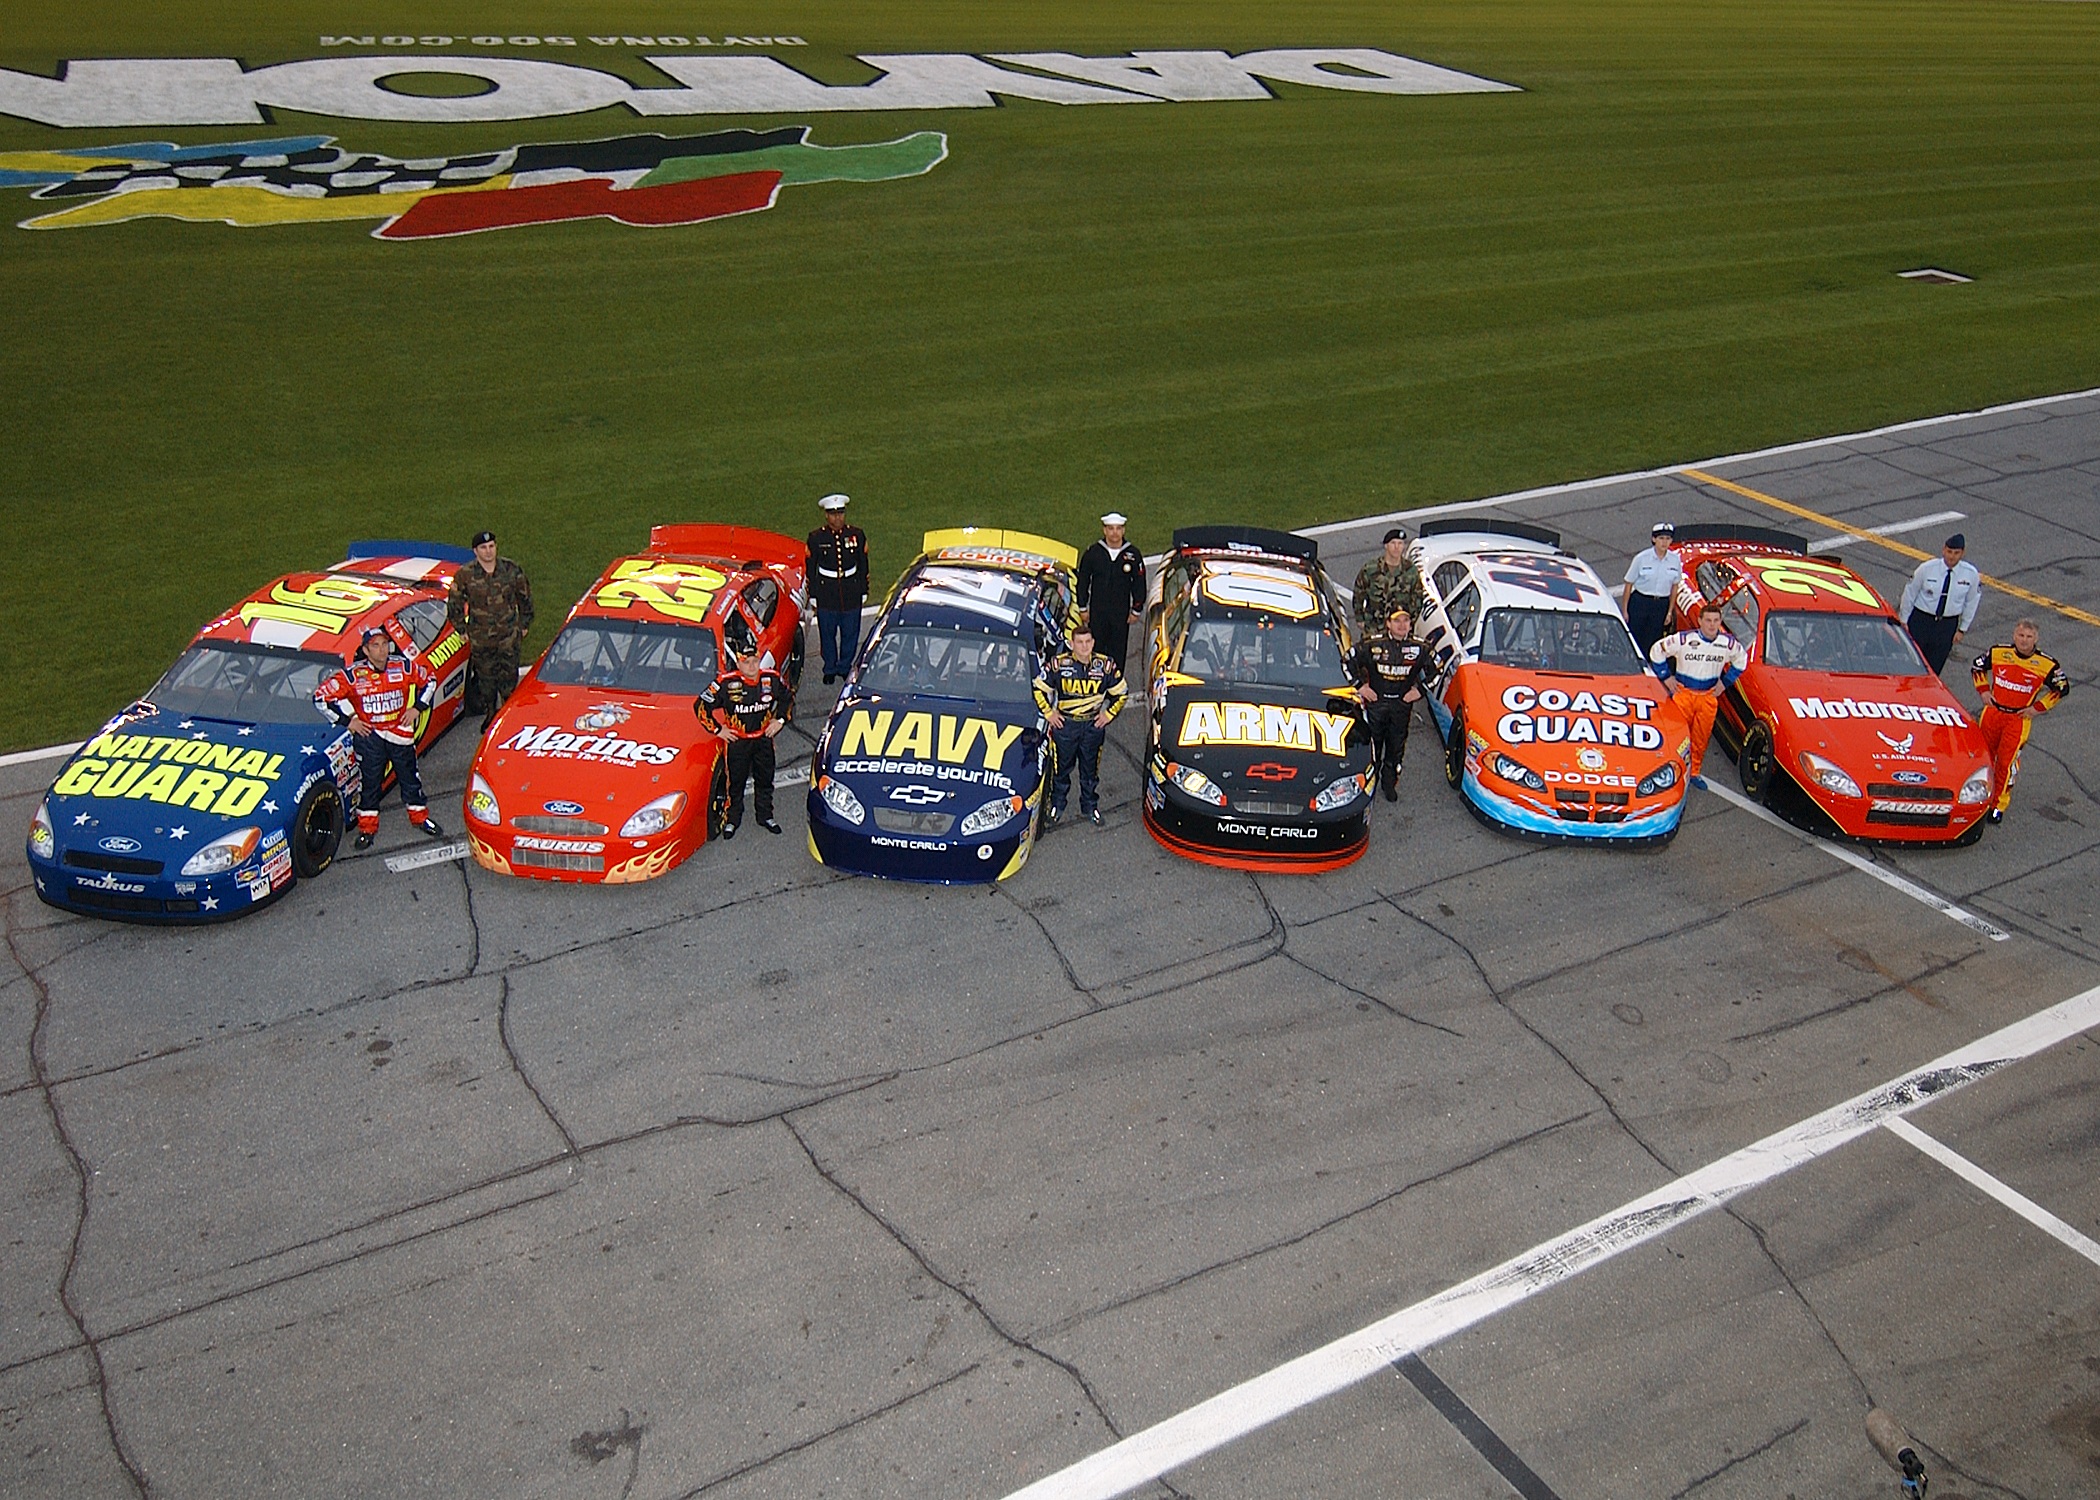
track, sport, car, driving, vehicle, speed, speedway, race car, race, team, sports, racing, race track, fast, motorsports, driver, racer, motorsport, nascar, auto racing, motor sports, automobile make, automotive design, sport venue, stock car racing, rallycross, dirt track racing, military sponsored cars